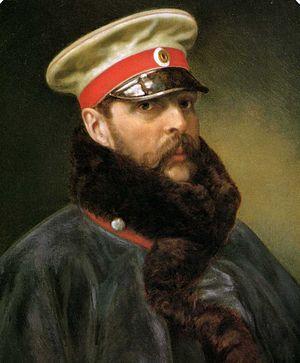
Une casquette est une sorte de couvre-chef porté par les forces armées de nombreux pays, ainsi que par de nombreuses organisations civiles en uniforme, telles que les forces de l'ordre et sapeurs pompiers. Il tire son nom de sa visière courte, qui était historiquement faite de cuir poli, mais qui est de plus en plus faite d’un substitut synthétique moins cher.
L’élection au trône de Grèce de 1862-1863 se produit à la suite de la déposition du roi d'origine bavaroise Othon Iᵉʳ de Grèce, en octobre 1862, et vise à donner au royaume de Grèce un nouveau souverain.